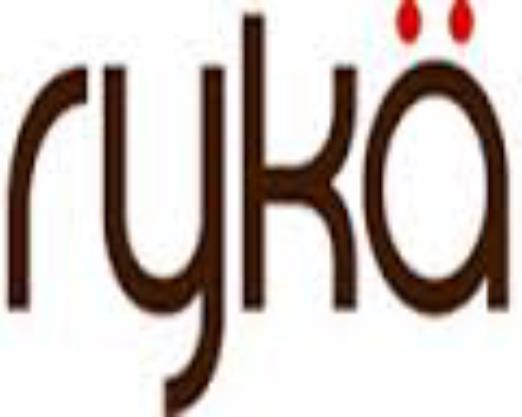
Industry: Clothes